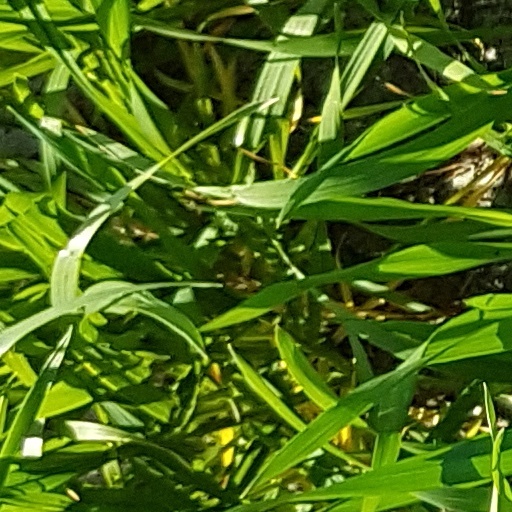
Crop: wheat